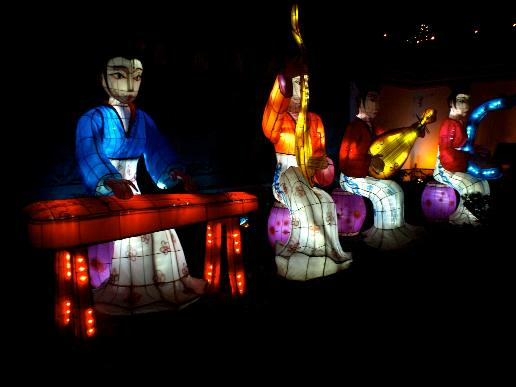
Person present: No